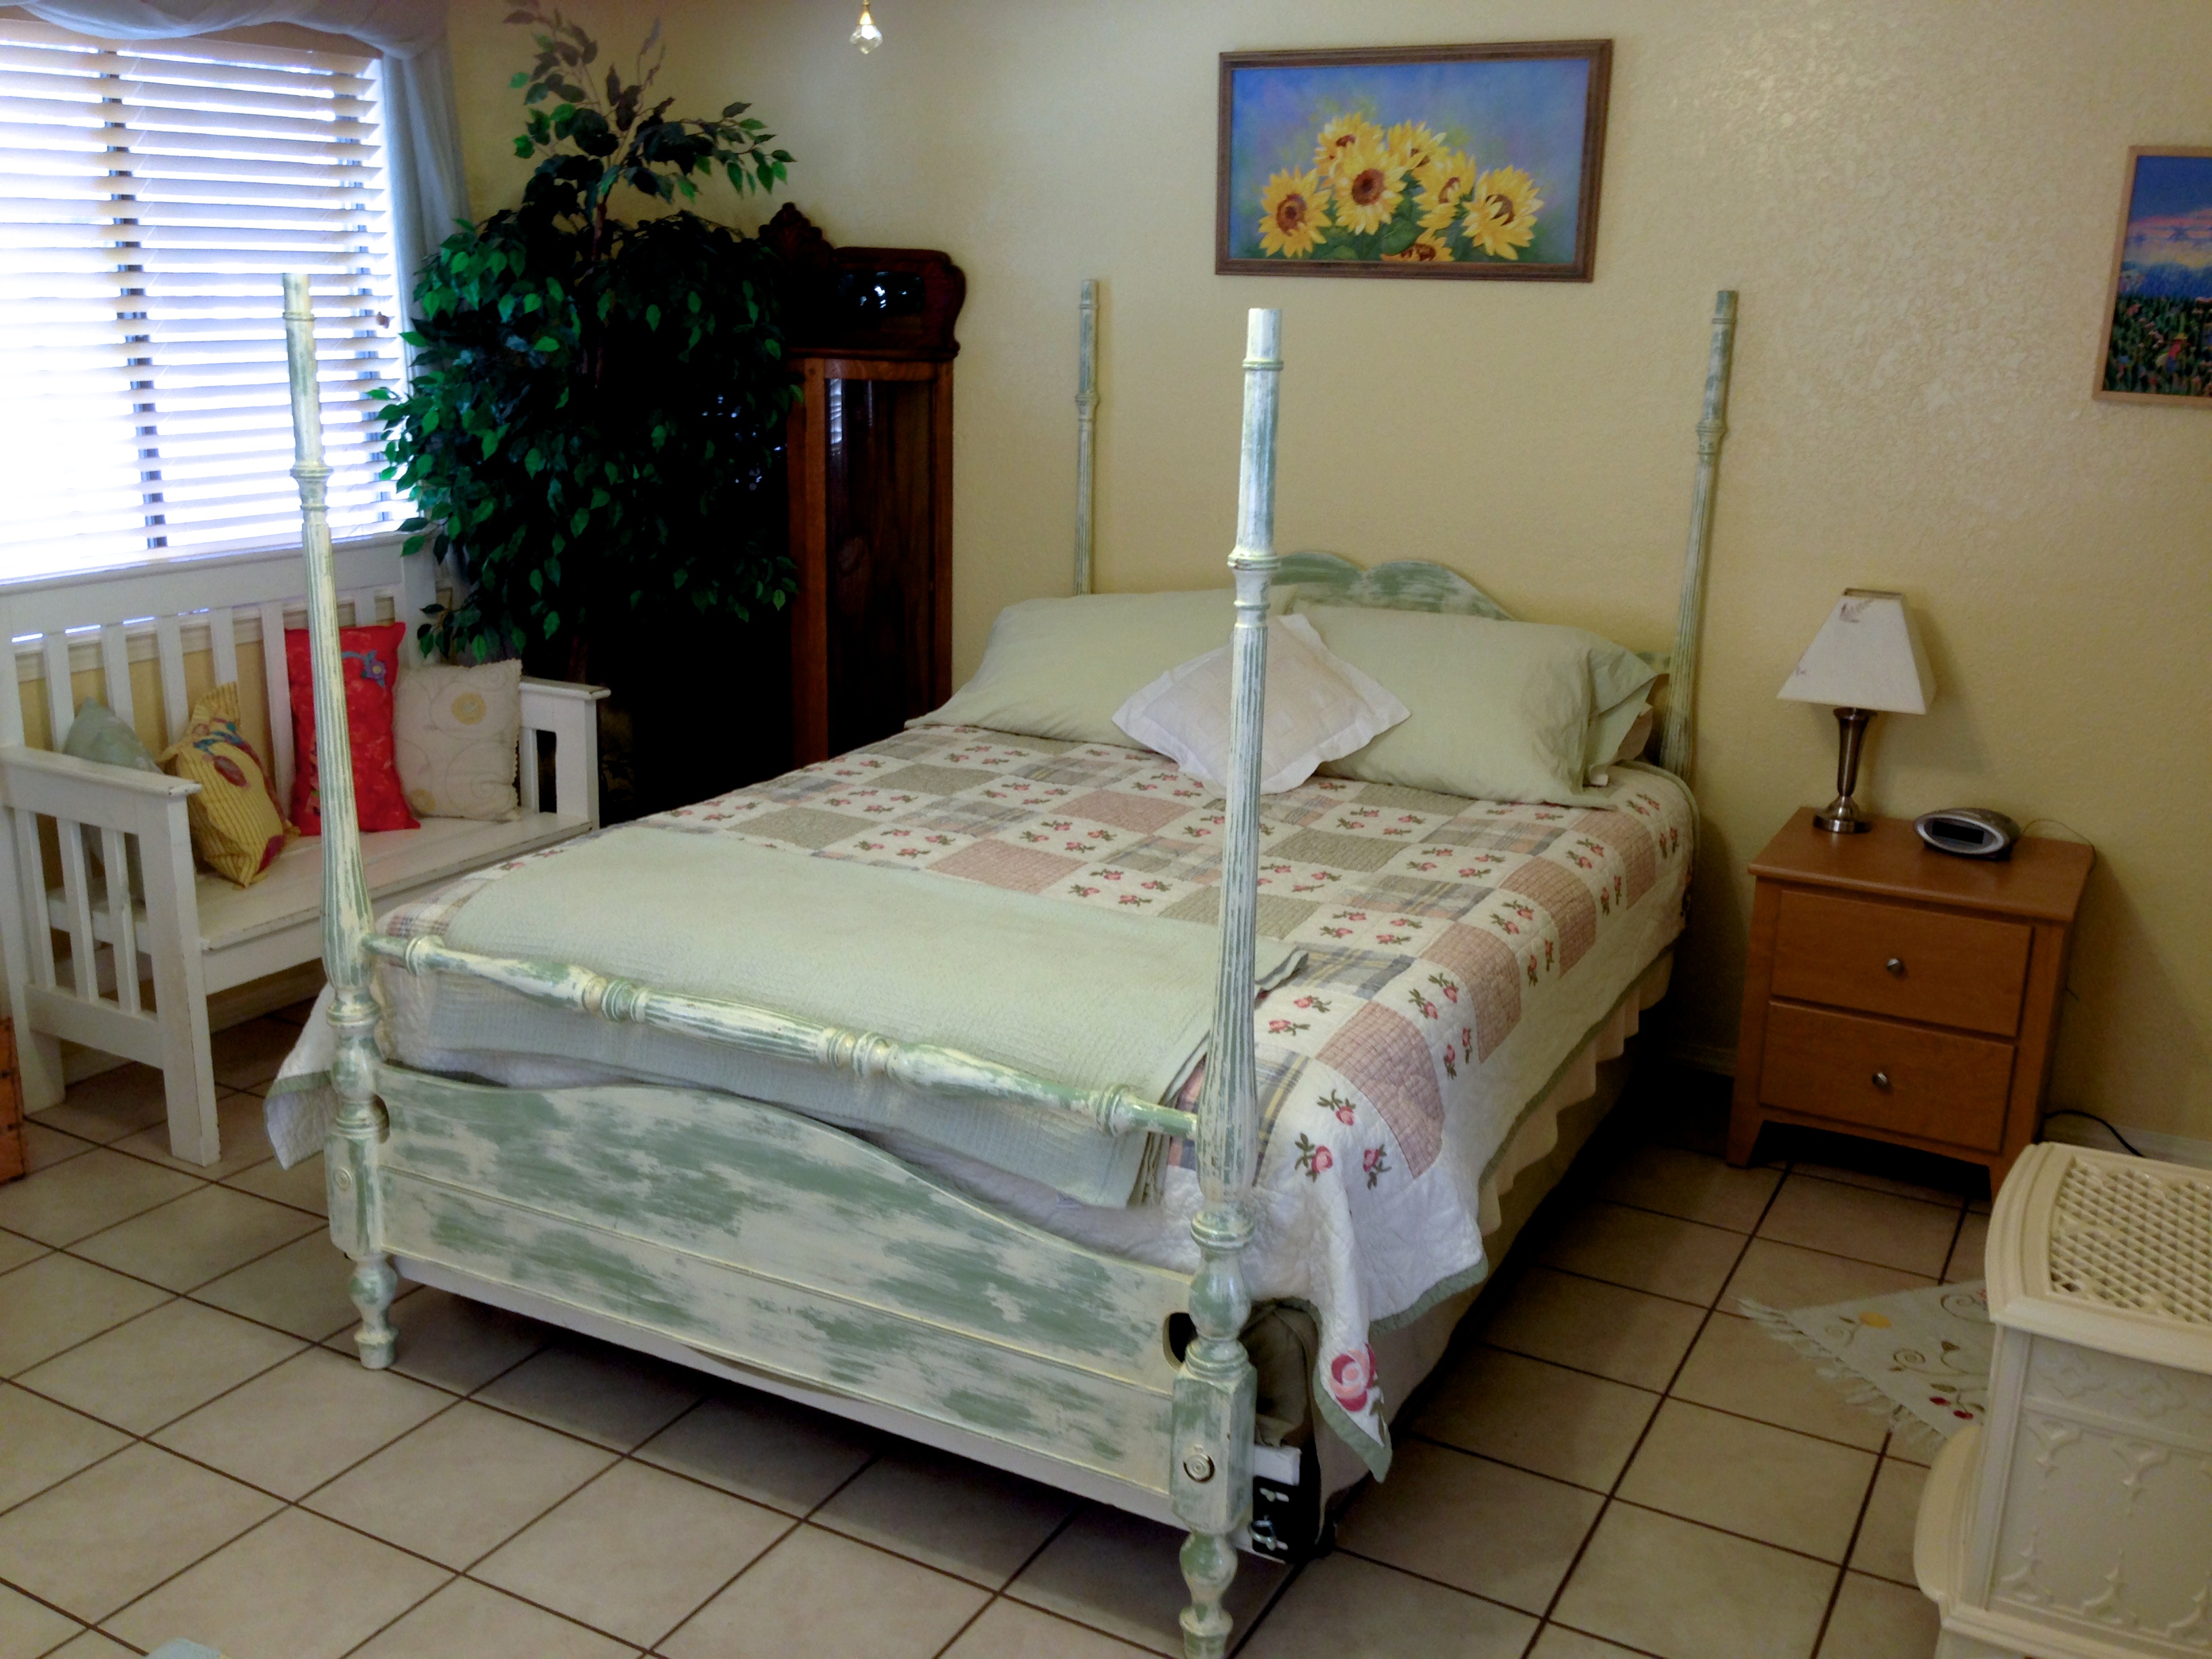
cottage, property, furniture, room, bedroom, bed, randallhouse, real estate, bed sheet, bed frame